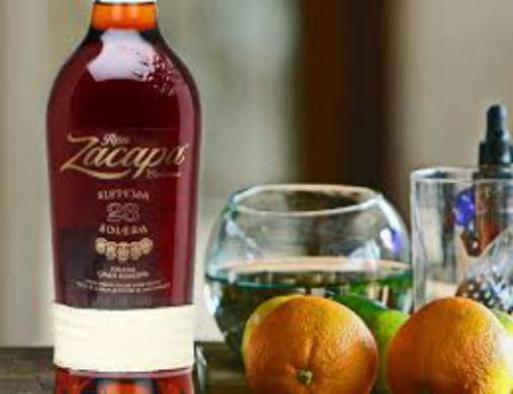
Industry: Food